Nate Longshore

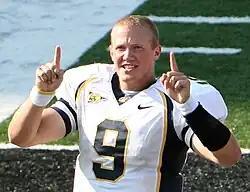
Longshore with the California Golden Bears in 2006

Nathan Dean Longshore (born June 30, 1986) is a former American football quarterback for the California Golden Bears football team of the University of California, Berkeley, where he was a three-year starter and led the Golden Bears to a share of the Pacific-10 Conference championship in 2006.